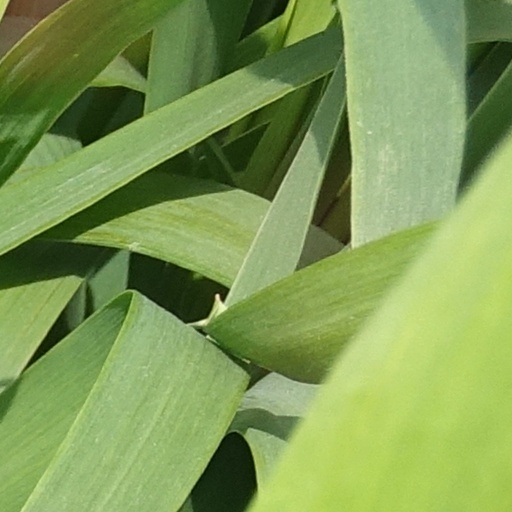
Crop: wheat